Islamophobia in the United States

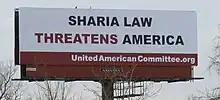
Billboard advocates for Anti- Sharia laws in the United States

The administration of Donald Trump is often considered to be the most or first openly Islamophobic administration in recent American political history by several scholars. During Donald Trump's candidacy, he and his campaign made numerous Islamophobic remarks which continued during his presidency along with passing or suggesting policies negatively affecting Muslims. This included calling for "a total and complete shutdown of Muslims entering the United States" and supporting the idea of closing down mosques. During his campaign and into his presidency, Trump expressed interest in creating a national database of all American Muslims and creating a surveillance program aimed at spying on Muslims. In a 2016 interview, Trump stated that "Islam hates us" and has repeatedly stated that there is a "Muslim problem" in the United States and around the world.